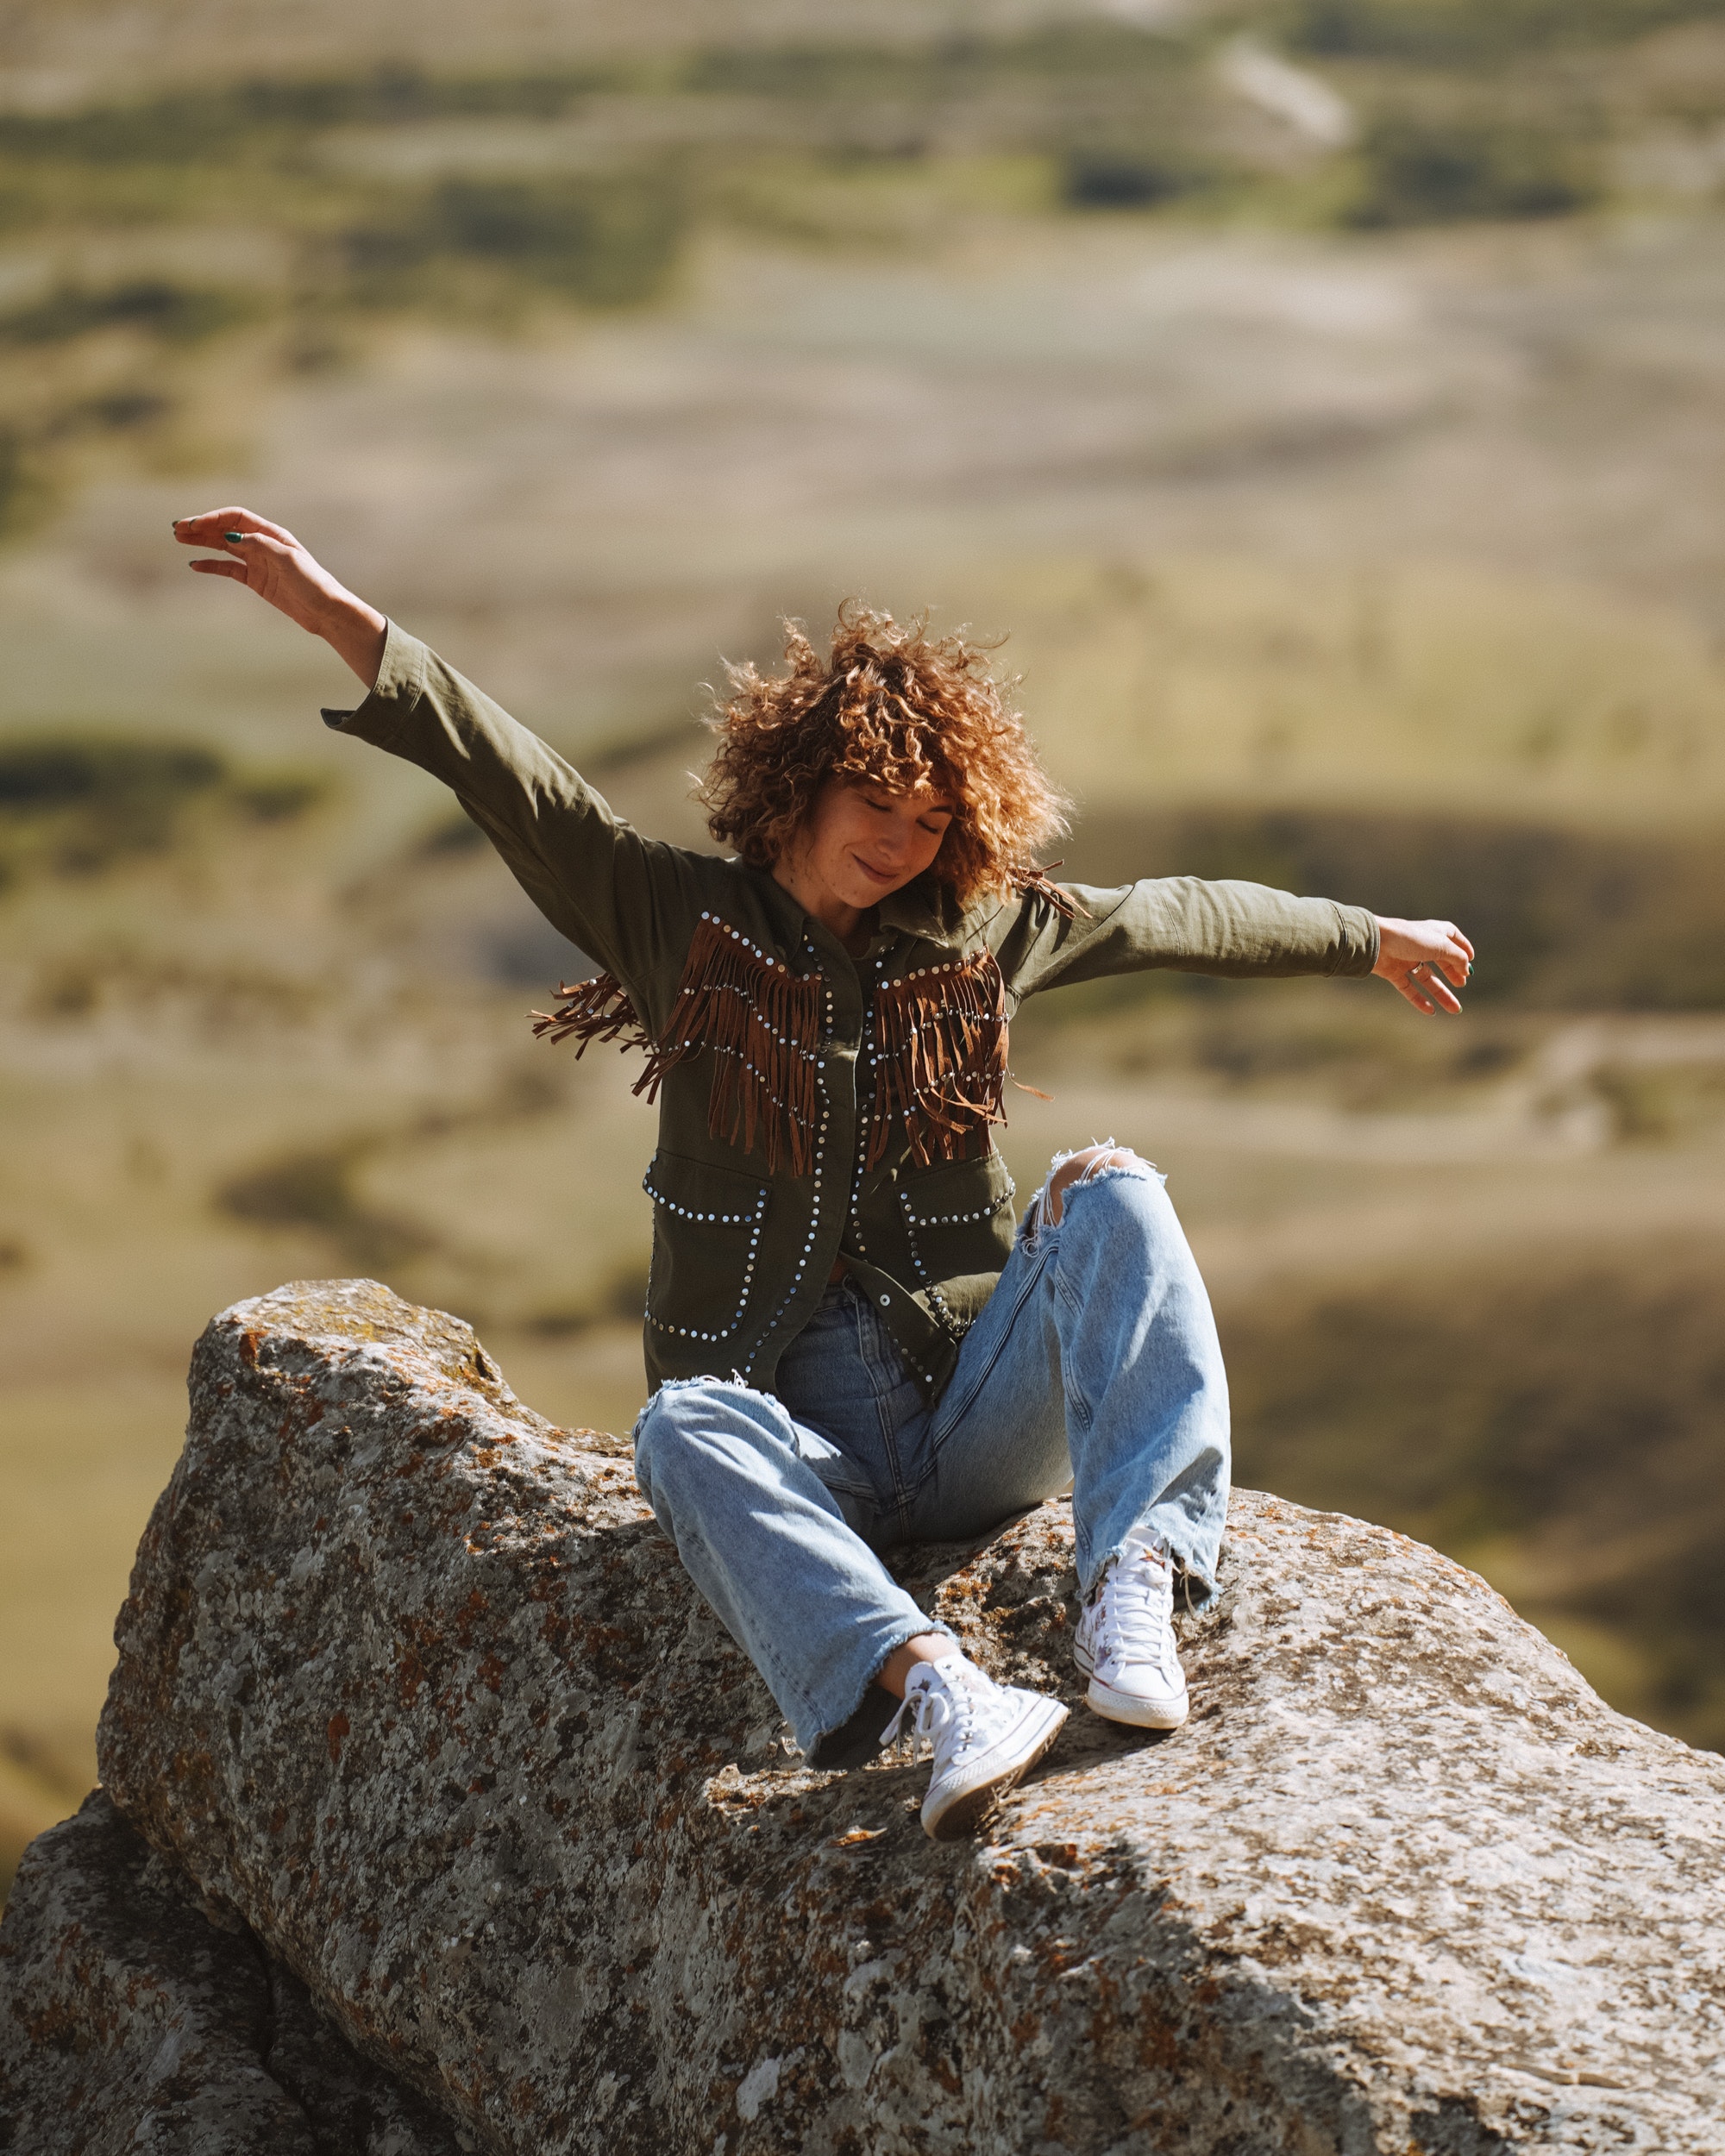
woman, jeans, People in nature, flash photography, happy, mammal, bedrock, grass, travel, wood, landscape, leisure, recreation, mountainous landforms, fun, rock, soil, sitting, outcrop, adventure, denim, hill, vacation, badlands, tourism, photo shoot